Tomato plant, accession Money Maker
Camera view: tilt-top (135 deg); turntable rotation: 120 degrees
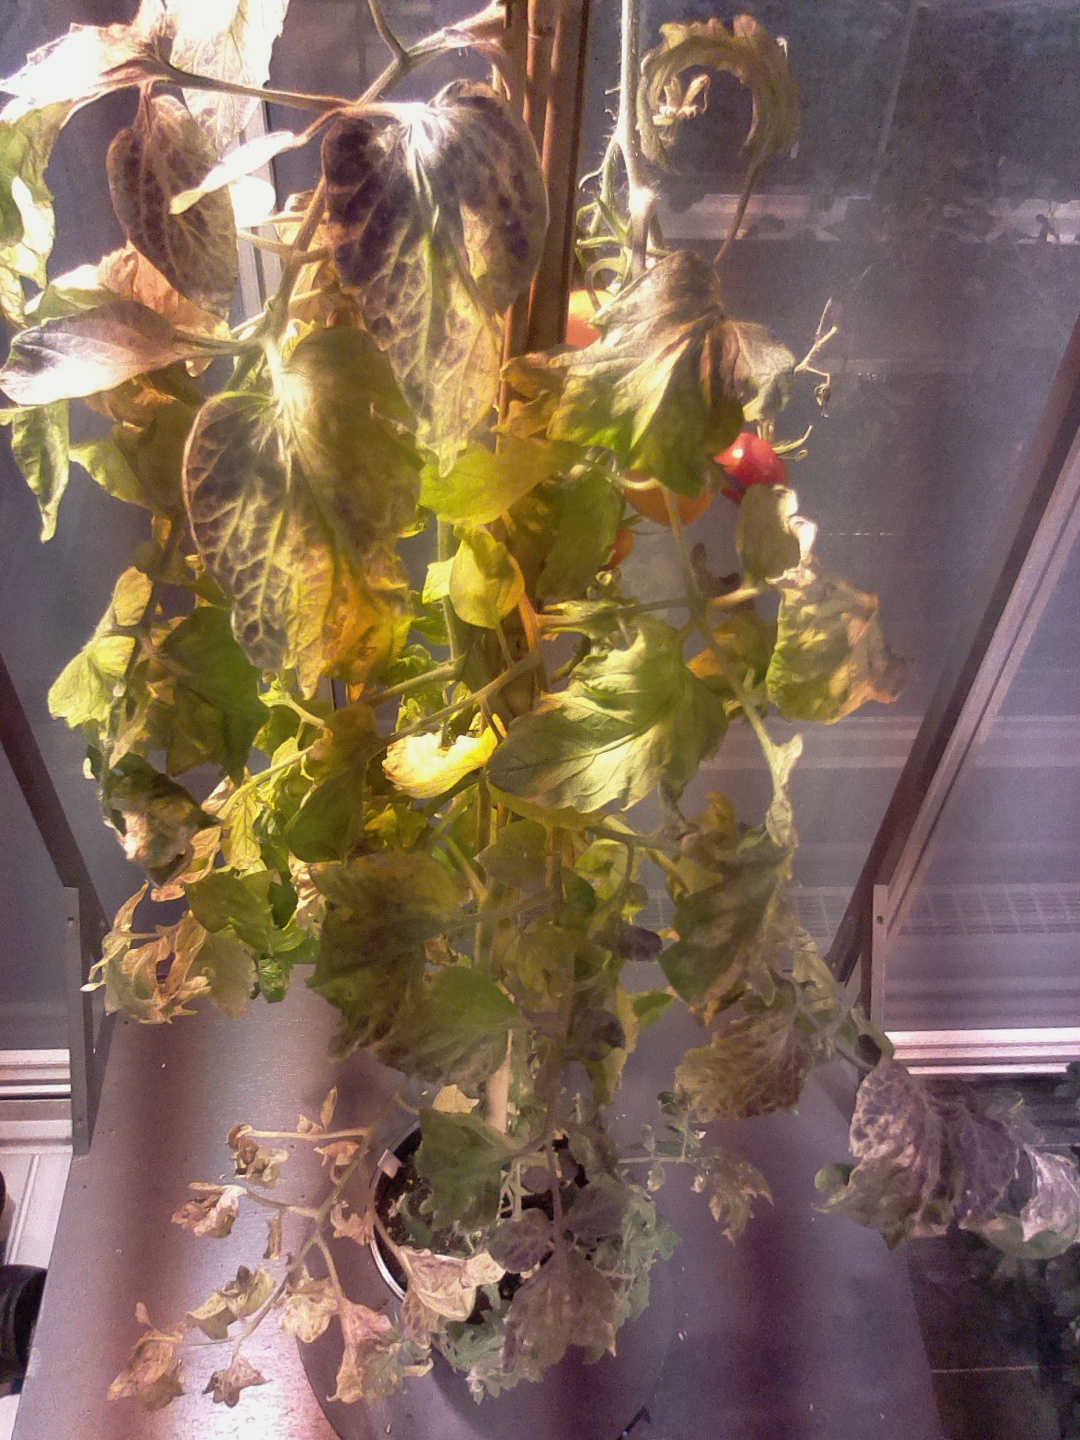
BBCH growth stage 84: 40%-50% of fruits show typical fully ripe color